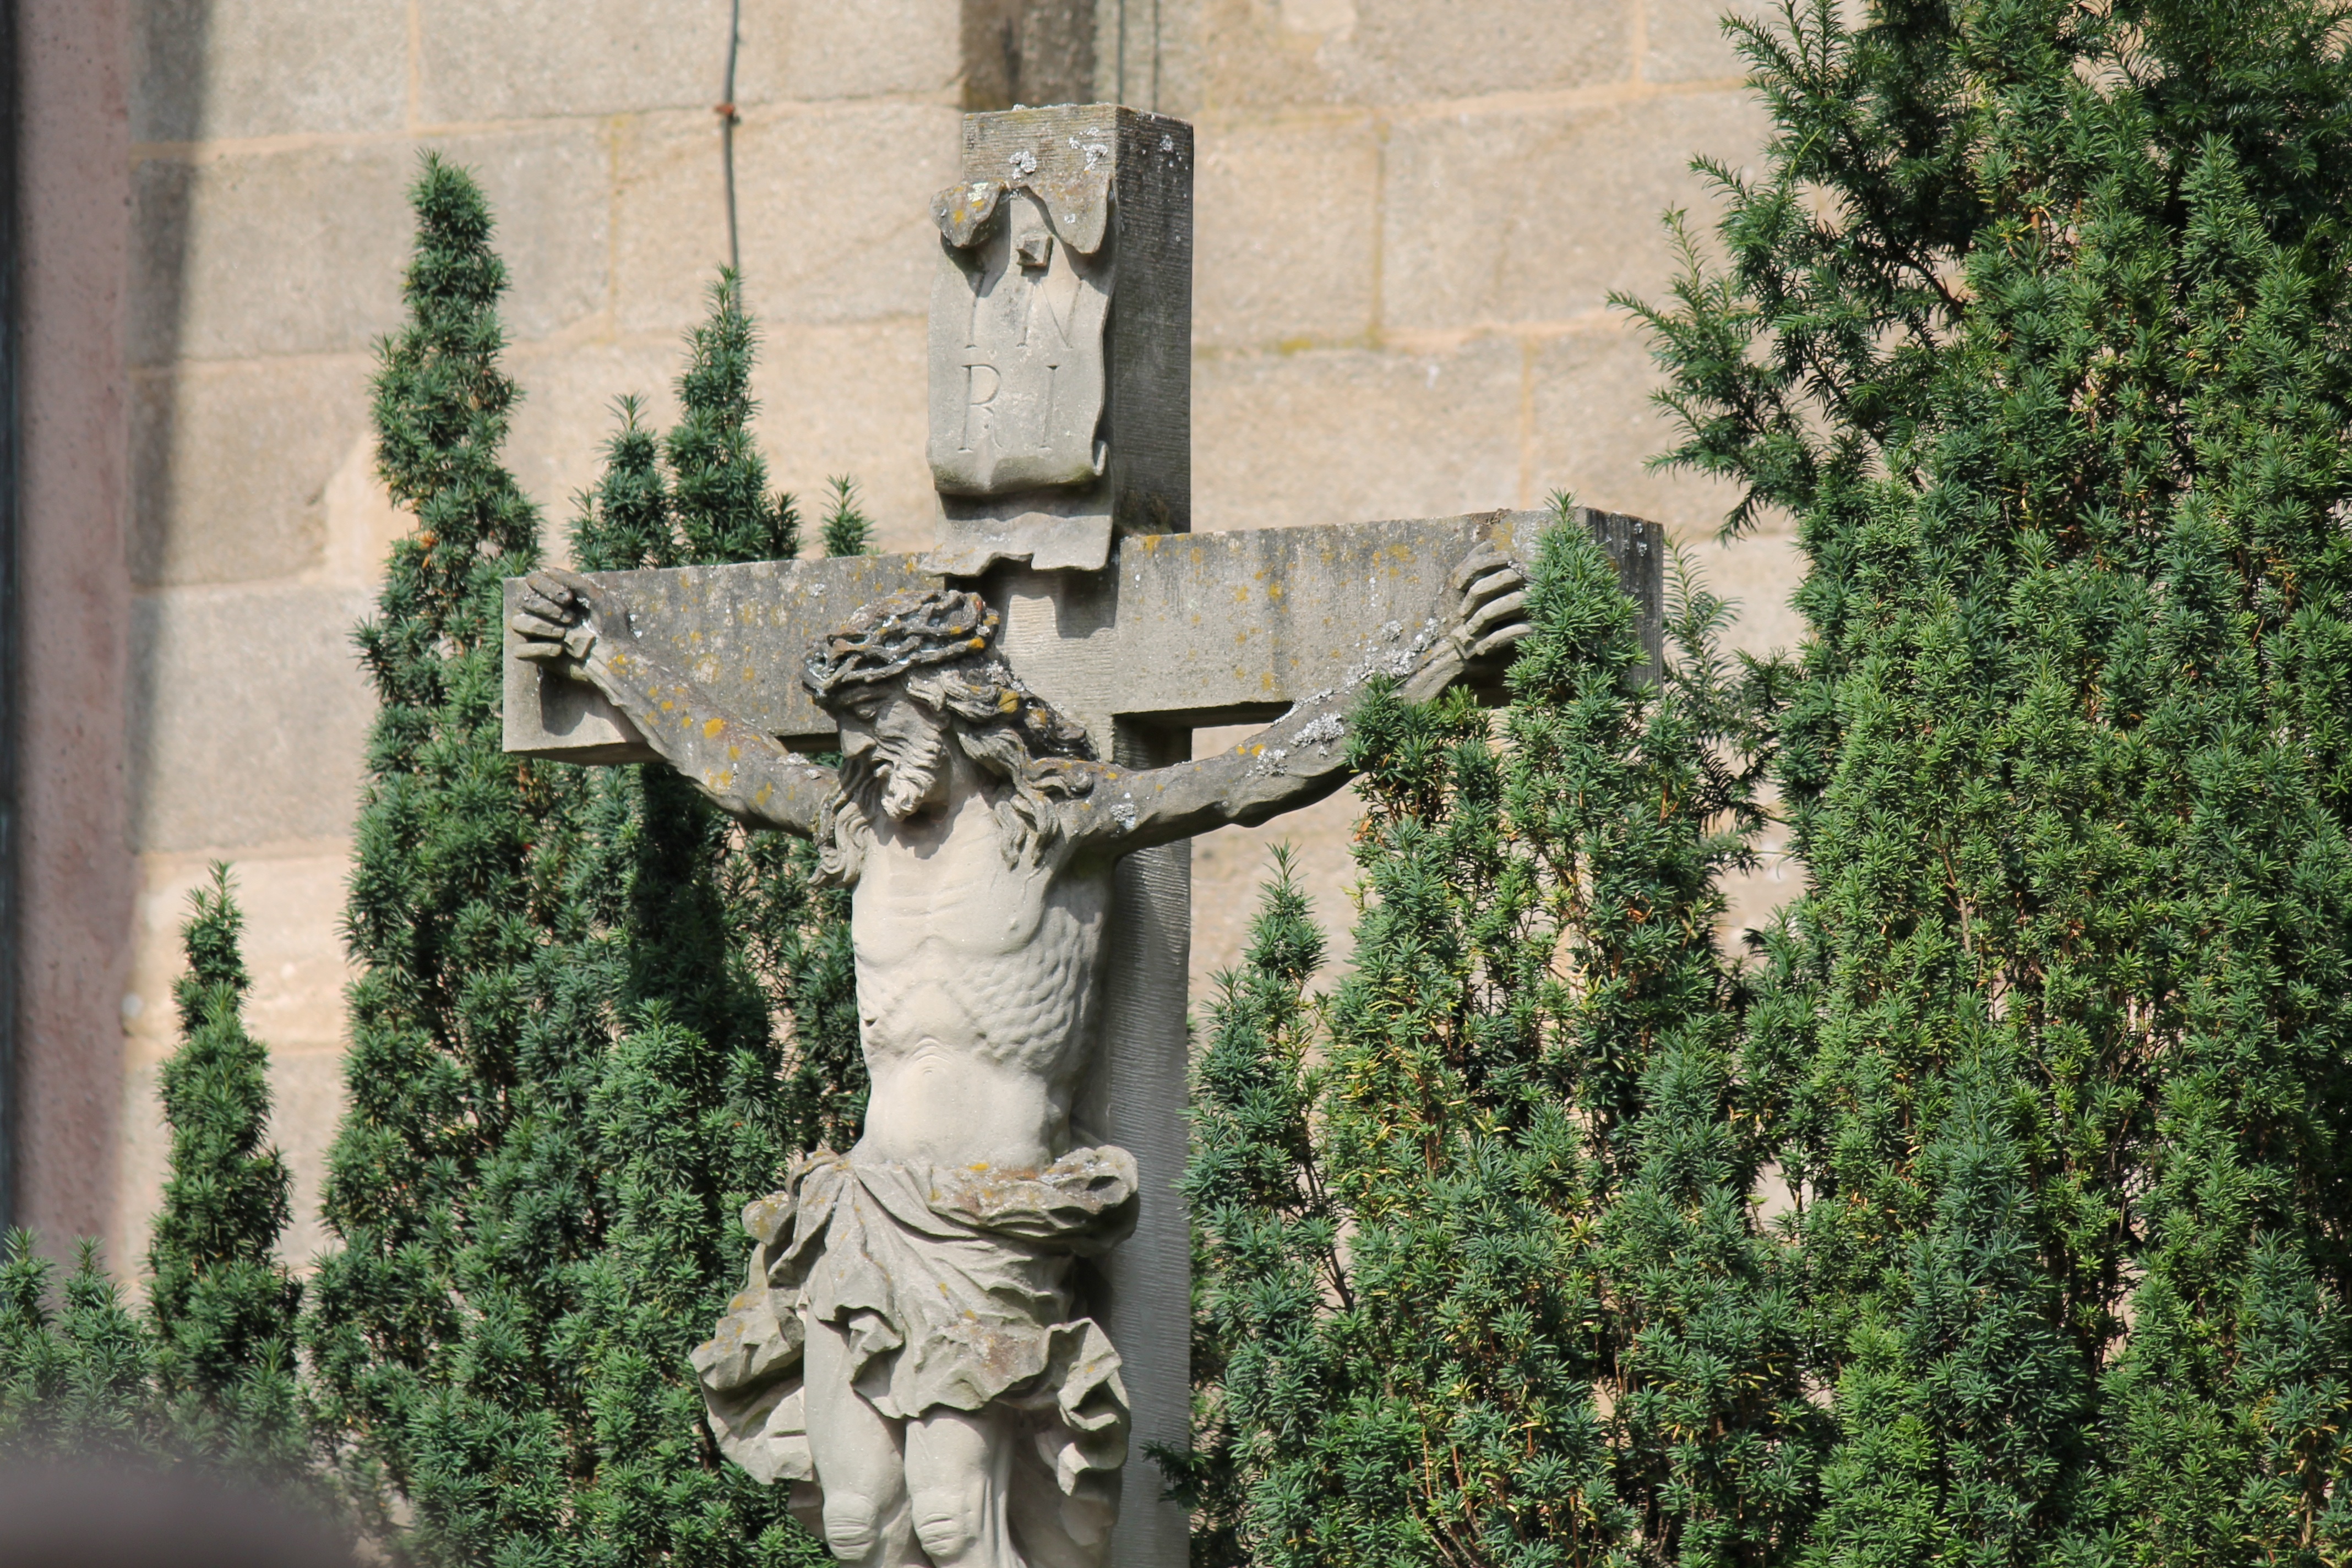
tree, nature, monument, statue, green, religion, human, church, cross, pray, sculpture, christ, memorial, grey, art, figure, faith, jesus, christianity, crucifixion, god, crucifix, believe, jesus christ, stone figure, inri, son of god